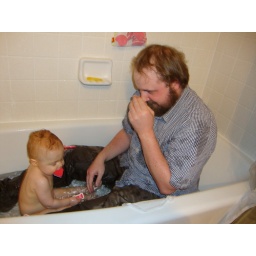
daddy in the bath with work clothes on